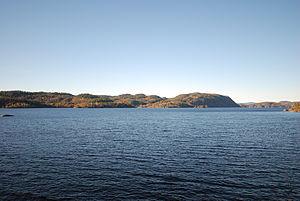
Farris
Farrisvannet set fra Gopledal vandverk